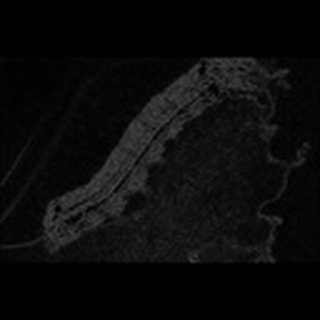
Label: cotton_army_worm